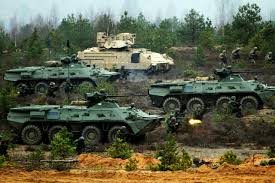
Label: BTR